Ace Aura

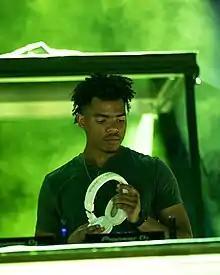
Ace Aura in 2021

Eric Joshua Seall (born September 10, 1998), known professionally as Ace Aura, is an American DJ, music producer and remixer from McKinney, Texas. He is known as a pioneer of the melodic riddim subgenre, which is characterized by the minimalistic rhythmic elements of riddim, with a heavy emphasis on chords, melodies and experimental sounds. He has released five EPs, along with numerous singles and official remixes for record labels including Monstercat, Circus Records, Dim Mak Records, Buygore, Ophelia Records, Lowly, Disciple and Never Say Die Records. He has performed at music festivals and venues across North America and Australia, including Electric Zoo, Banc of California Stadium, Legend Valley, Red Rocks Amphitheater, Bill Graham Civic Auditorium, the Great Saltair, the Hollywood Palladium, the Mission Ballroom and the Ogden Theatre.